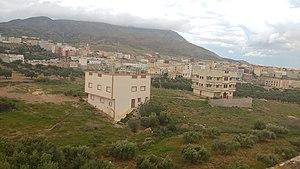
Kassita est une ville du Maroc. Elle est située dans la Province de Driouch, au nord-est du pays, à la limite du territoire des Rifains des Aït Touzine et d'autres Rifains des Aït Ouriaghel, et des Igzennayen.